Cannonball (film)

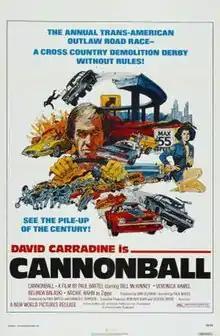
Theatrical release poster

Cannonball (stylized on-screen as Cannonball!, and released theatrically in the UK as Carquake) is a 1976 comedy film directed by Paul Bartel and starring David Carradine. The film is co-produced by the American studios Cross-County Productions and Harbour Productions and Hong Kong's Shaw Brothers Studio. It is one of two released in 1976 that were based on a real illegal cross-continent road race that took place for a number of years in the United States (the other being" The Gumball Rally"). The same topic later became the basis for the films "The Cannonball Run", "Cannonball Run II" and "Speed Zone". The film was written and directed by Paul Bartel, who also directed "Death Race 2000".